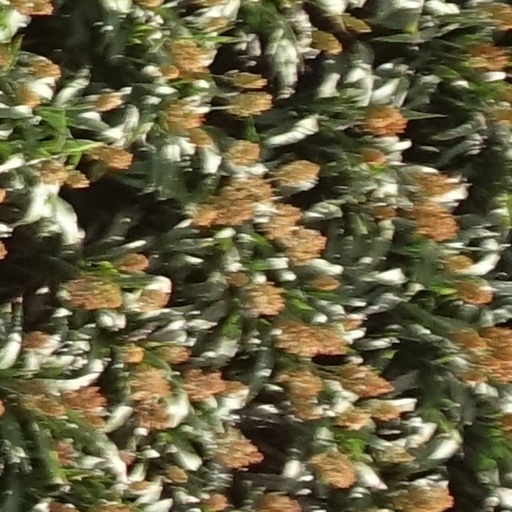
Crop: sorghum